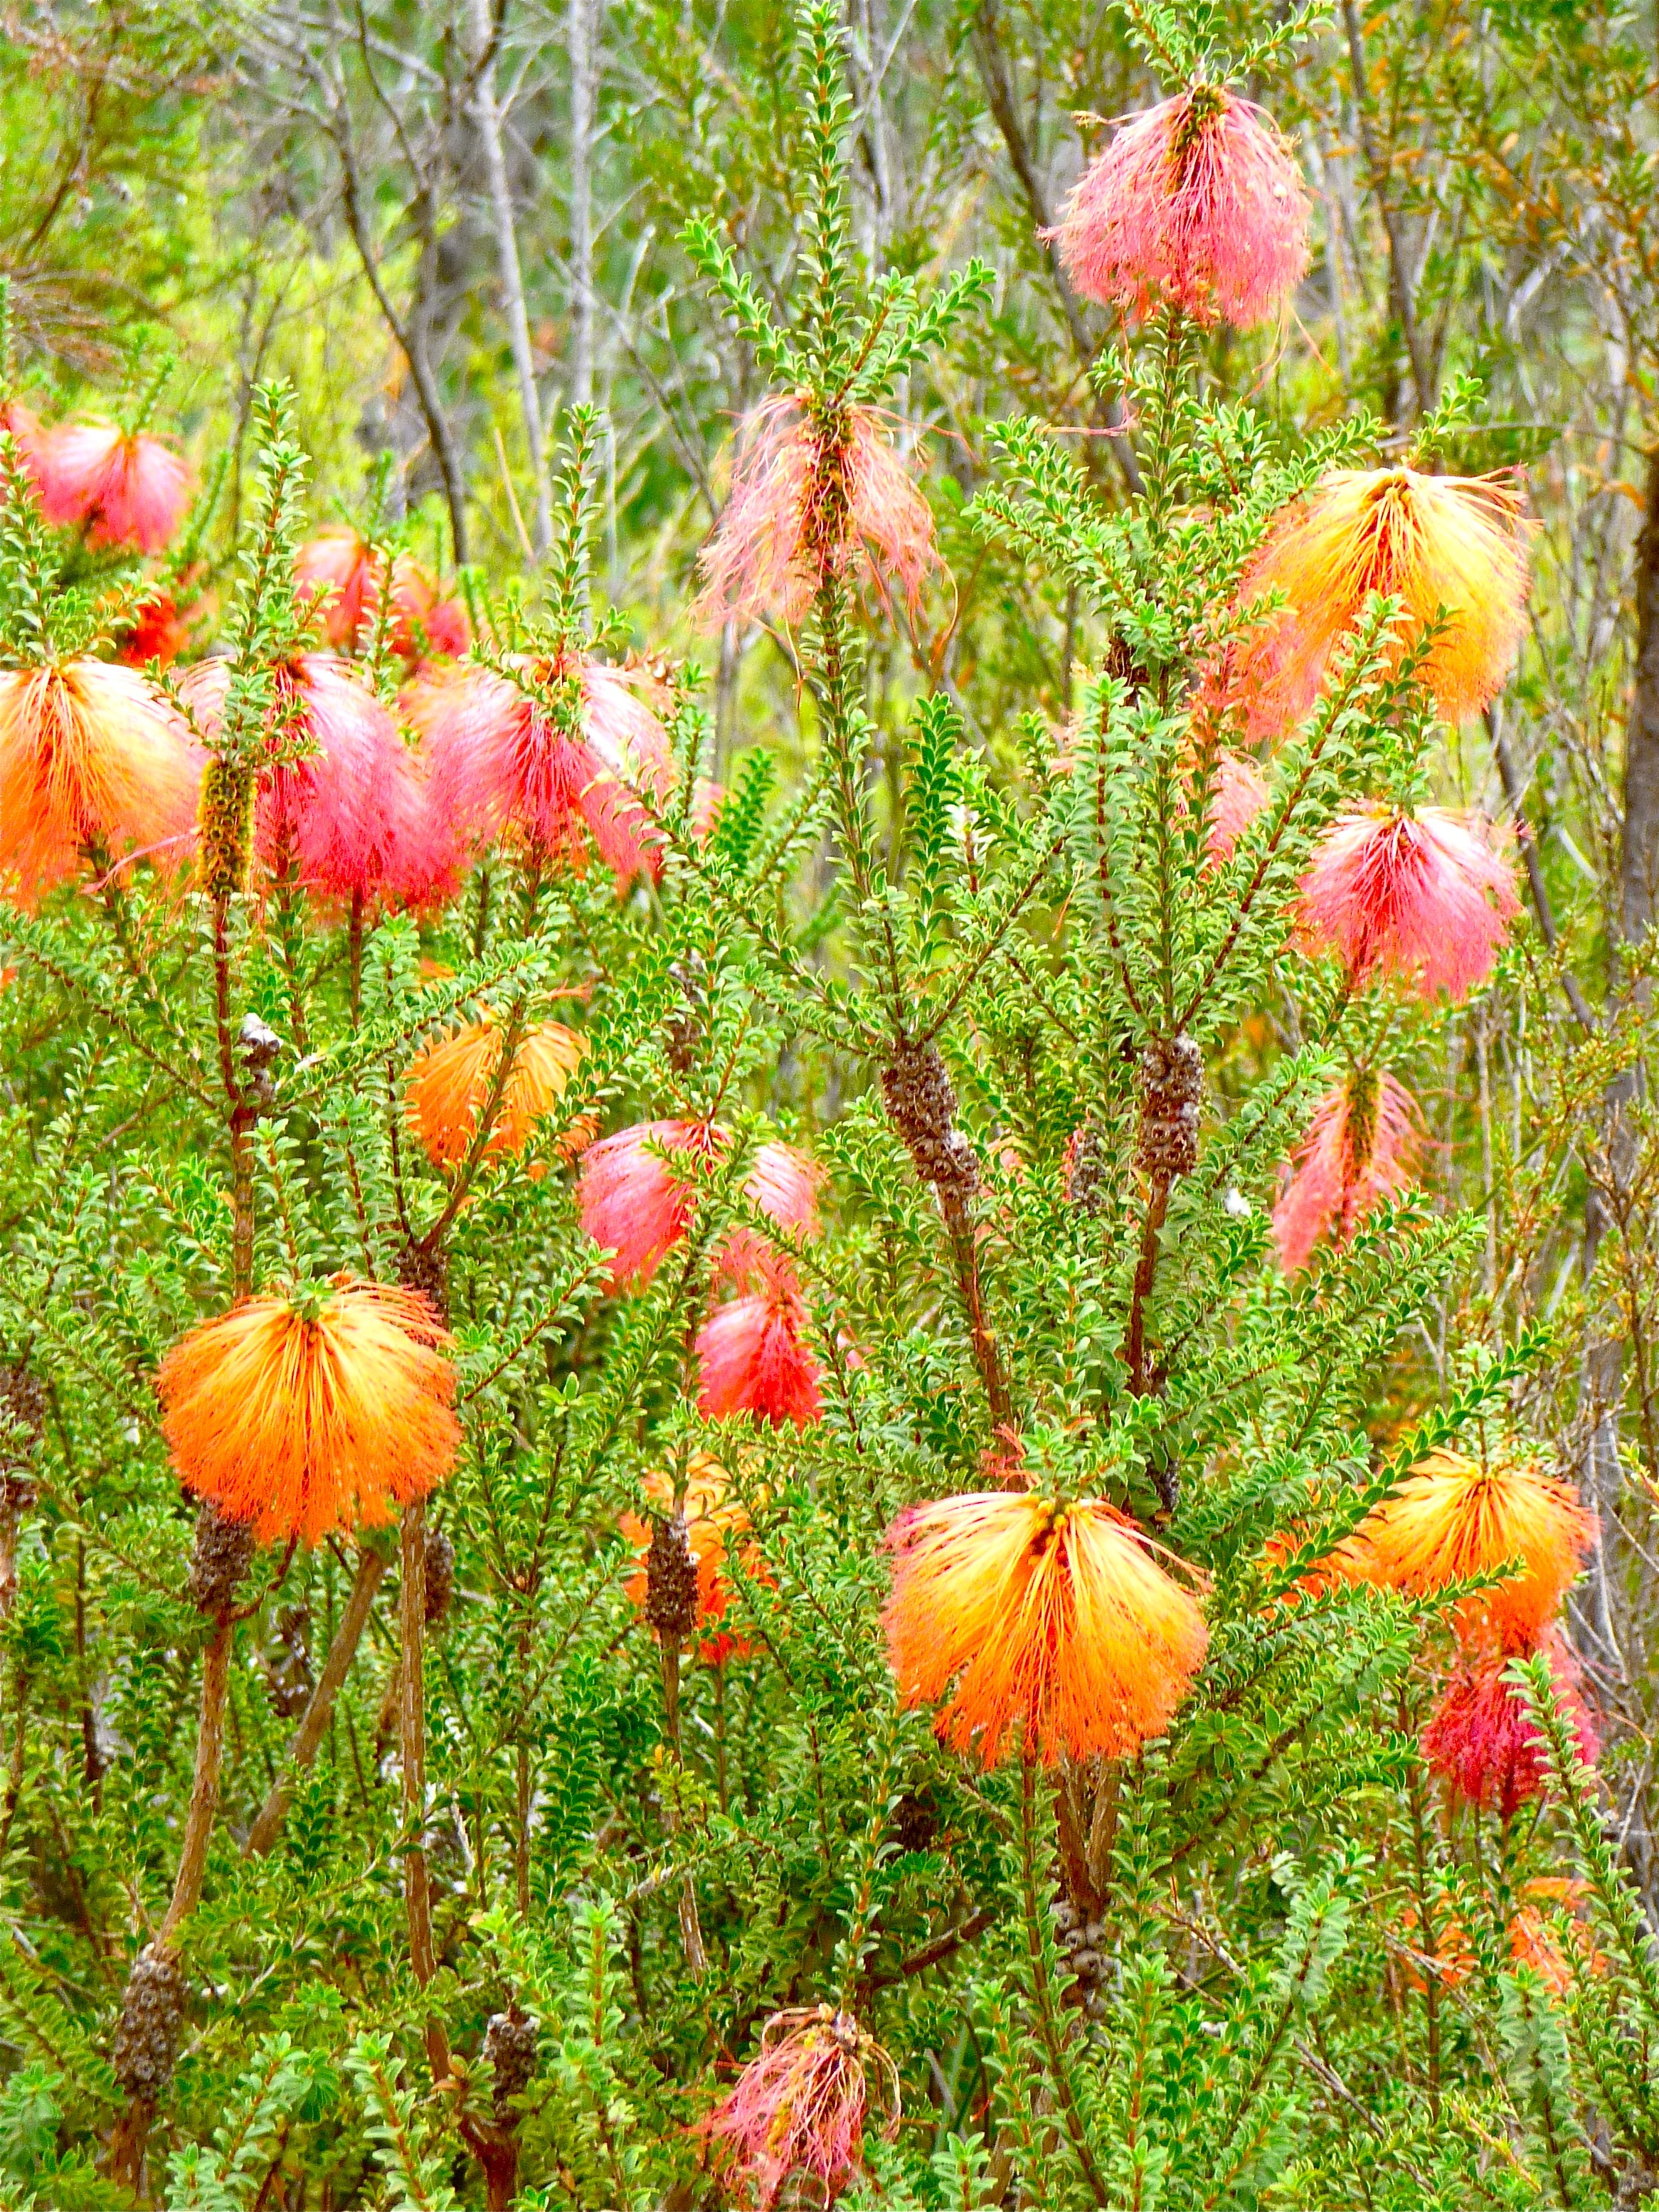
nature, blossom, plant, meadow, prairie, leaf, flower, bloom, floral, wild, spring, red, produce, natural, autumn, botany, yellow, garden, flora, wild flower, plants, wildflower, flowers, close up, wild plant, red flower, wild flowers, outside, shrub, beautiful, flowering plant, land plant